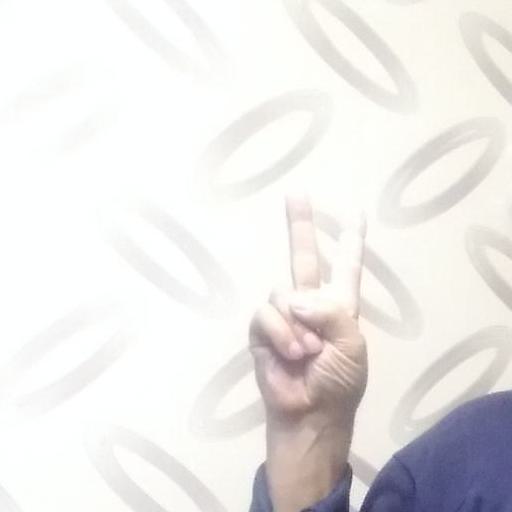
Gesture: peace